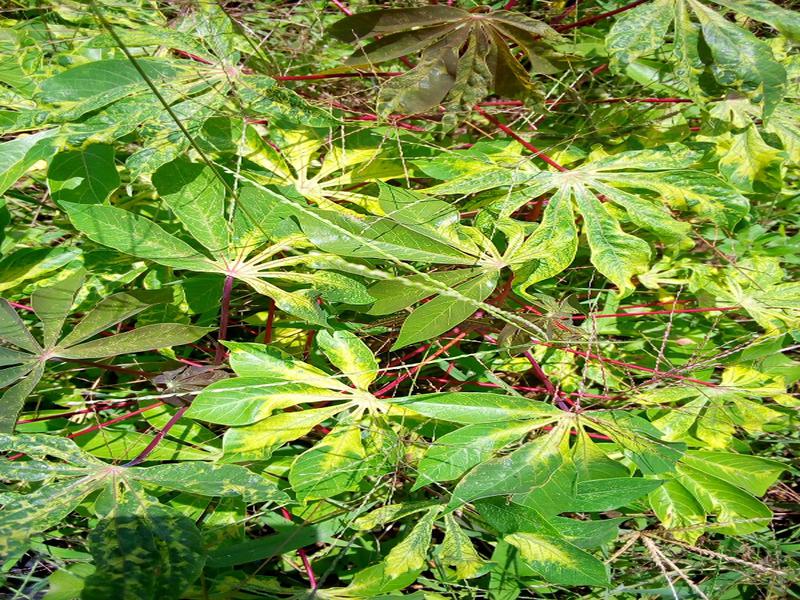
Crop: cassava
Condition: mosaic_disease